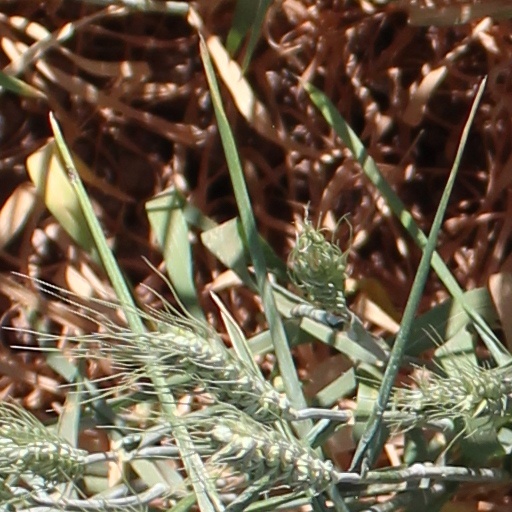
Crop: wheat